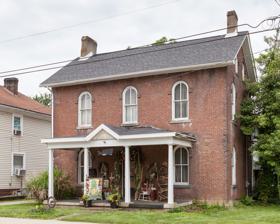
Building: James Jones House
Country: United States of America
Year built: 1879
Historic house in Pennsylvania, United States United States historic place James Jones House U.S. National Register of Historic Places From Front Street, June 2014 Show map of Pennsylvania Show map of the United States Location Jct. of Front and Stone Sts., Greensboro, Pennsylvania Coordinates 39°47′37″N 79°54′41″W / 39.79361°N 79.91139°W / 39.79361; -79.91139 Area less than one acre Built c. 1879, c. 1900, c. 1950 Architectural style Italianate, Colonial Revival MPS Greensboro--New Geneva MPS NRHP reference No. 95000112 Added to NRHP March 9, 1995 The James Jones House is an historic American home that is located in Greensboro in Greene County, Pennsylvania . It was listed on the National Register of Historic Places in 1995. History and architectural features Built circa 1879, this historic structure is a 2 + 1 ⁄ 2 -story, three-bay, "I"-plan, brick dwelling that was designed in the Italianate style. A front porch that was created in the Colonial Revival style was added circa 1900, and a 1 + 1 ⁄ 2 -story frame addition was built circa 1950. The house features a shallow pitched roof with wide eaves and tall, arched windows with raised brick crowns. It was listed on the National Register of Historic Places in 1995. References